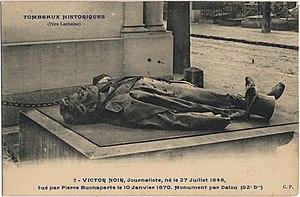
Tombeau de Victor Noir (1848-1870) par Jules Dalou au cimetière du Père Lachaise à Paris.
Pierre-Napoléon Bonaparte, prince Bonaparte, est le septième des dix enfants de Lucien Bonaparte et d'Alexandrine de Bleschamp.
Aimé-Jules Dalou, dit Jules Dalou, né à Paris le 31 décembre 1838, et mort dans la même ville le 15 avril 1902, est un sculpteur français.
Victor Noir, nom de plume d’Yvan Salmon, né le 27 juillet 1848 à Attigny et mort à Paris le 10 janvier 1870, est un journaliste français tué à l'âge de 21 ans d'un coup de feu par le prince Pierre-Napoléon Bonaparte, un parent en disgrâce de l'empereur des Français, Napoléon III.